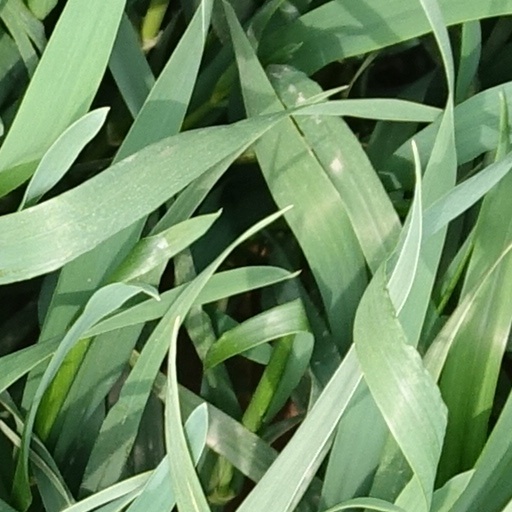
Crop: wheat